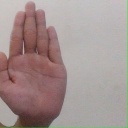
अक्षर: ध